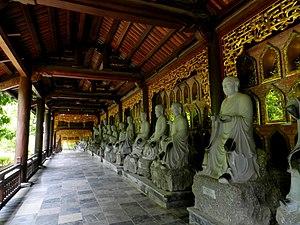
Long couloir des 500 statues de Arhat dans des poses différentes.